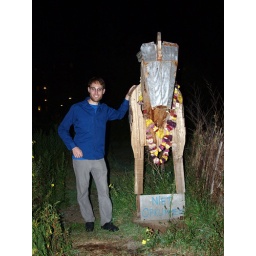
found a wooden horse near the amsterdam zoo